Latah/Hangman, Spokane

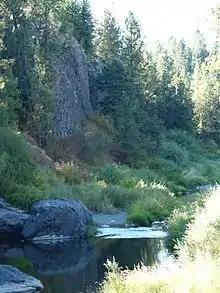
Rocky cliffs cut by Latah Creek rise from the northern part of Vinegar Flats

Located in the northern portion of the neighborhood, Vinegar Flats, as the name suggests, is located on flat land along the banks of Latah Creek. Vinegar Flats is the older portion of Latah/Hangman in terms of development, as it is the closest to the city center. This area is laid out along the city's street grid, which is regularly interrupted by the creek, bluffs and cliffs. Latah Creek lies to the east of the district in the south before cutting through the center and flowing along the west side as it heads north. There are bridges at Inland Empire Way, Chestnut Street and 13th Avenue. Vinegar Flats is long and thin, stretching from 9th Avenue in the north to roughly 30th Avenue in the south. At no point is the developed area of Vinegar Flats more than five city blocks wide, with no more than three north–south streets running parallel to each other anywhere in the district. U.S. 195 runs along the western edge of the district, and connects to Vinegar Flats via Thorpe Road. That, along with Inland Empire Way, are the only automobile routes into or out of Vinegar Flats. 13th Avenue connects with the rest of the city through High Bridge Park, but there is a gate across the road at the park entrance which can be locked at night.